Cedric Tallis

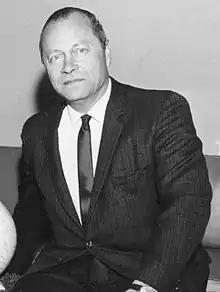
Tallis in 1968

Cedric Nelson Tallis (July 29, 1914 – May 8, 1991) was an American executive in Major League Baseball who served as the first general manager of the expansion Kansas City Royals and later played an important role in the New York Yankees' dynasty of the late 1970s.